Star Wars (1983 video game)

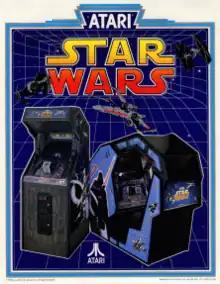
North American arcade flyer showing the upright and cockpit cabinets

Star Wars is a first-person rail shooter designed by Mike Hally and released as an arcade video game in 1983 by Atari, Inc. It uses 3D color vector graphics to simulate the assault on the Death Star from the 1977 film "Star Wars". There are three connected gameplay sequences: combat against TIE fighters in space, flying across the surface of the Death Star, and the final trench run. The sequence then repeats with added complications and the Death Star regenerating. The player's X-Wing fighter has a shield which only protects against damage a certain number of times, then the next hit ends the game. Speech synthesis emulates actors from the film.